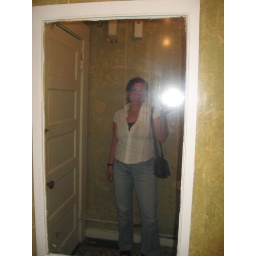
me in bathroom of dive bar #2